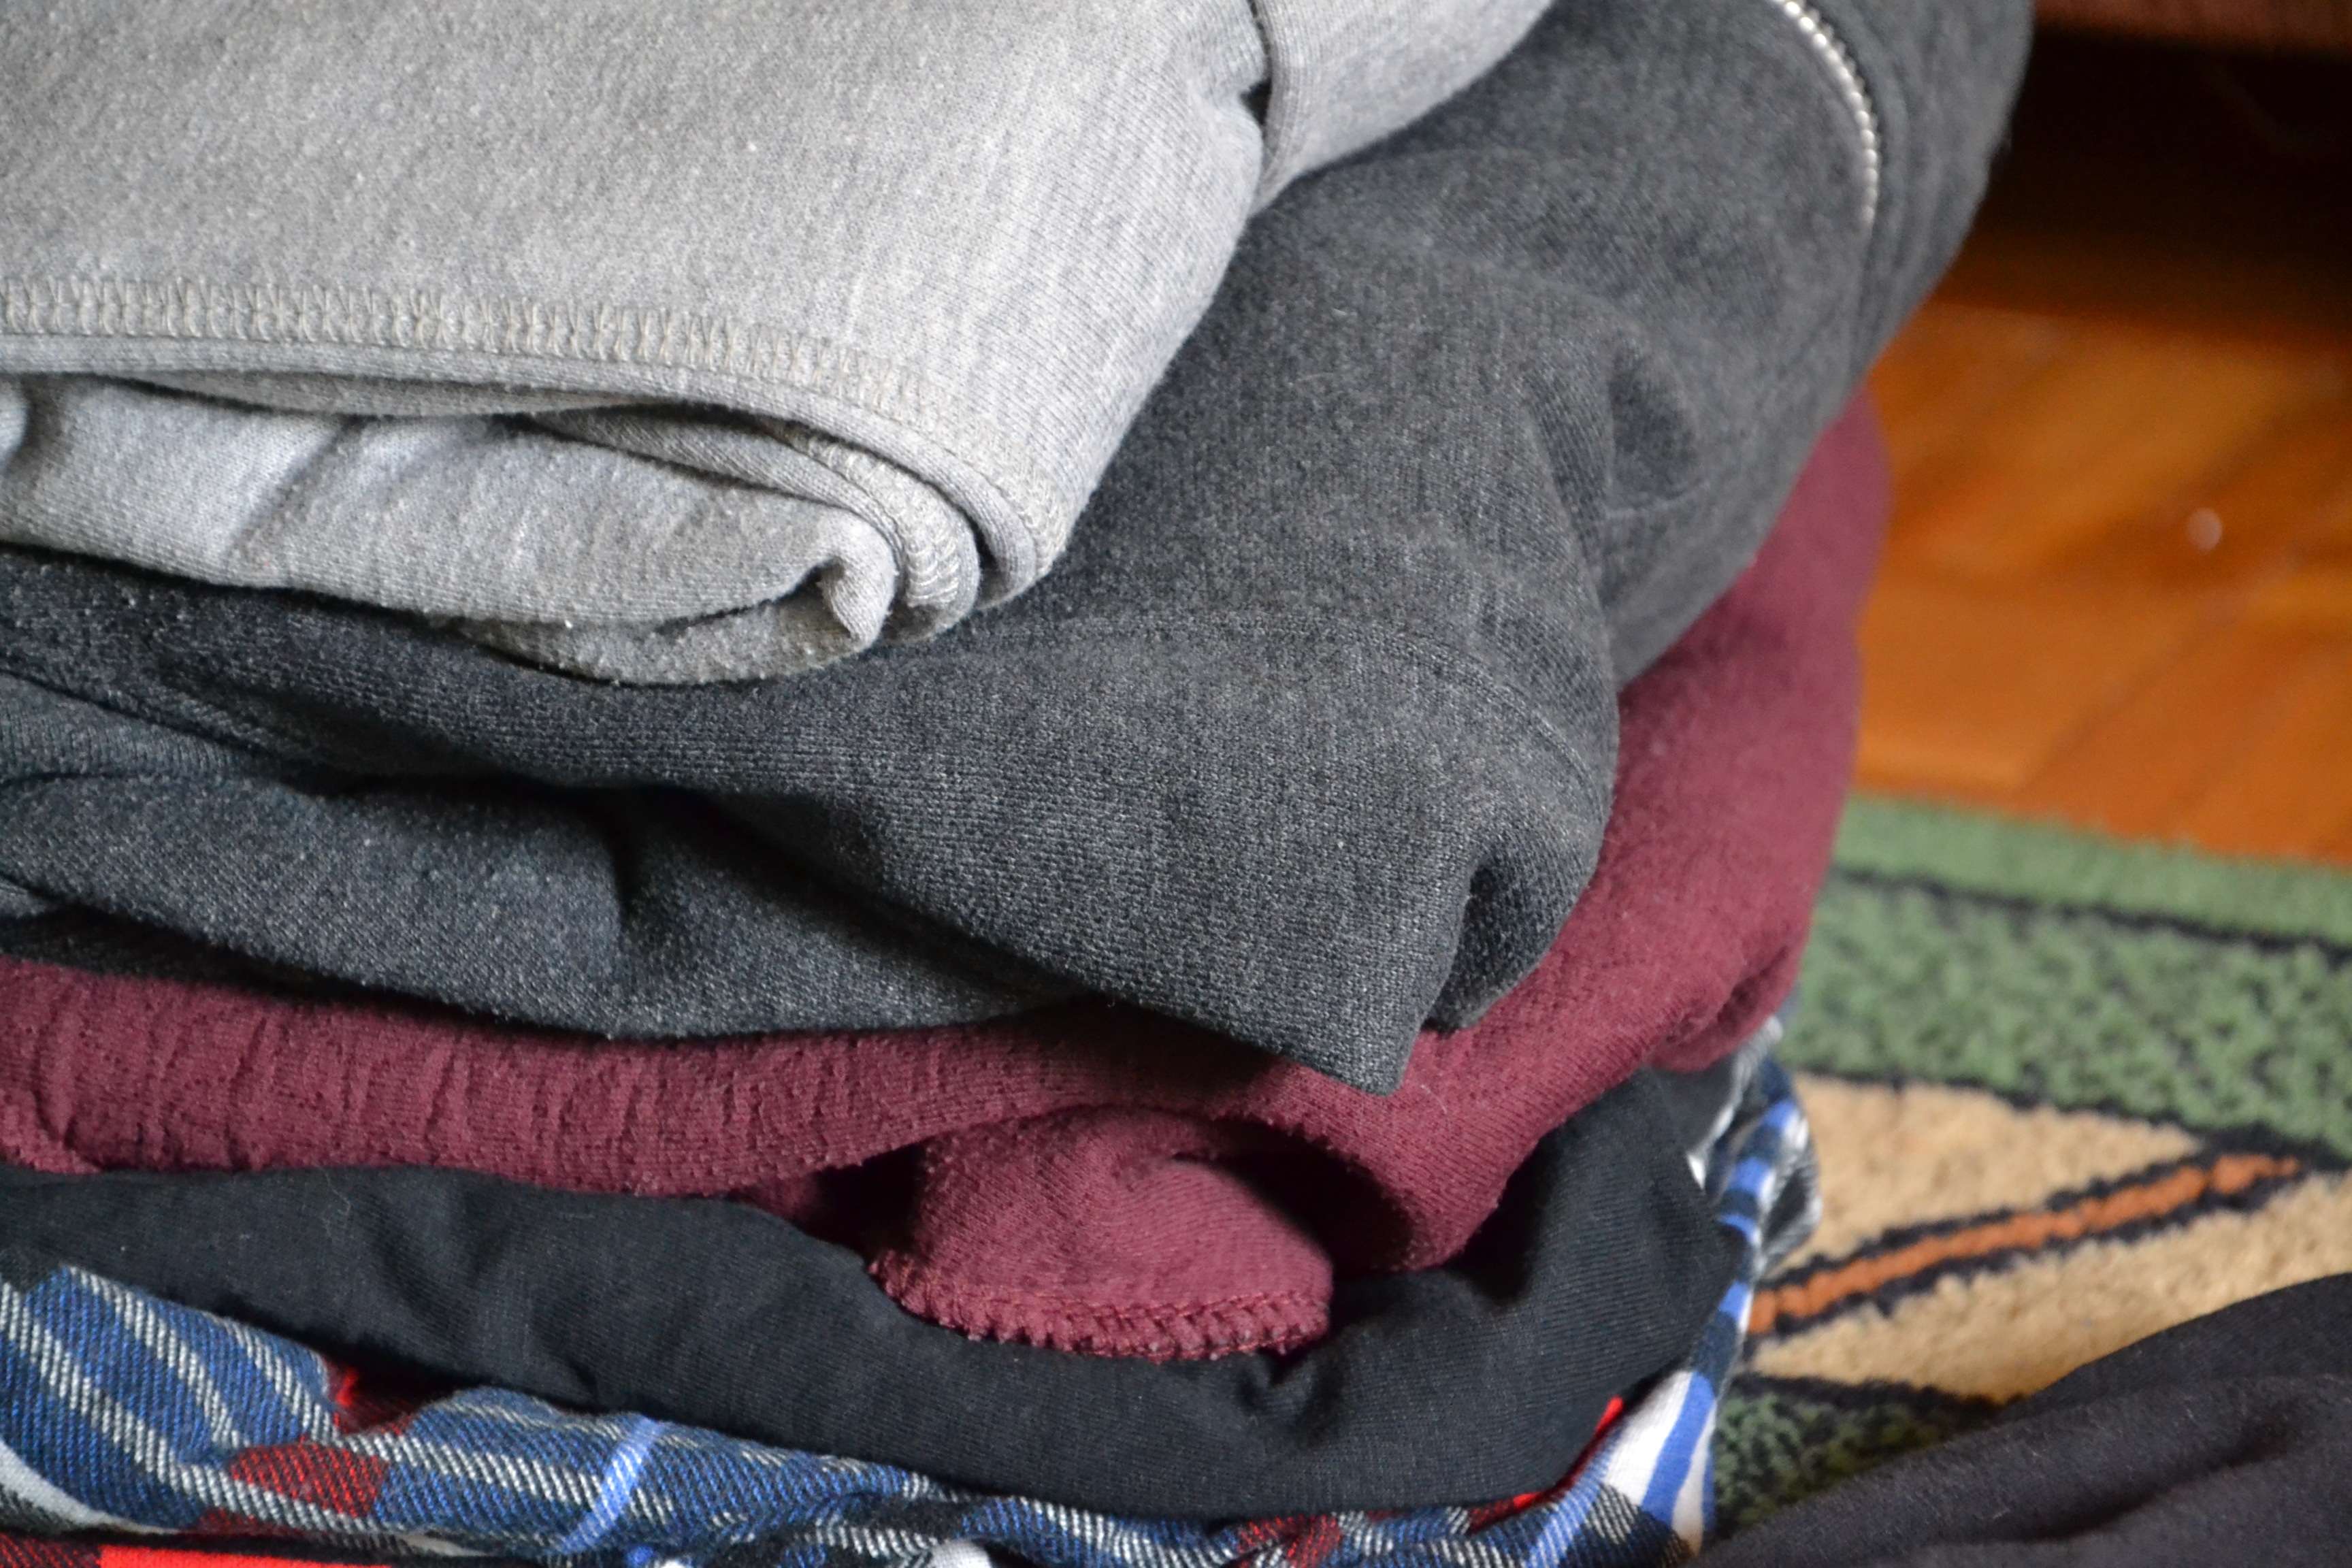
clothing, wool, material, product, textile, art, arranged, clothes, materials